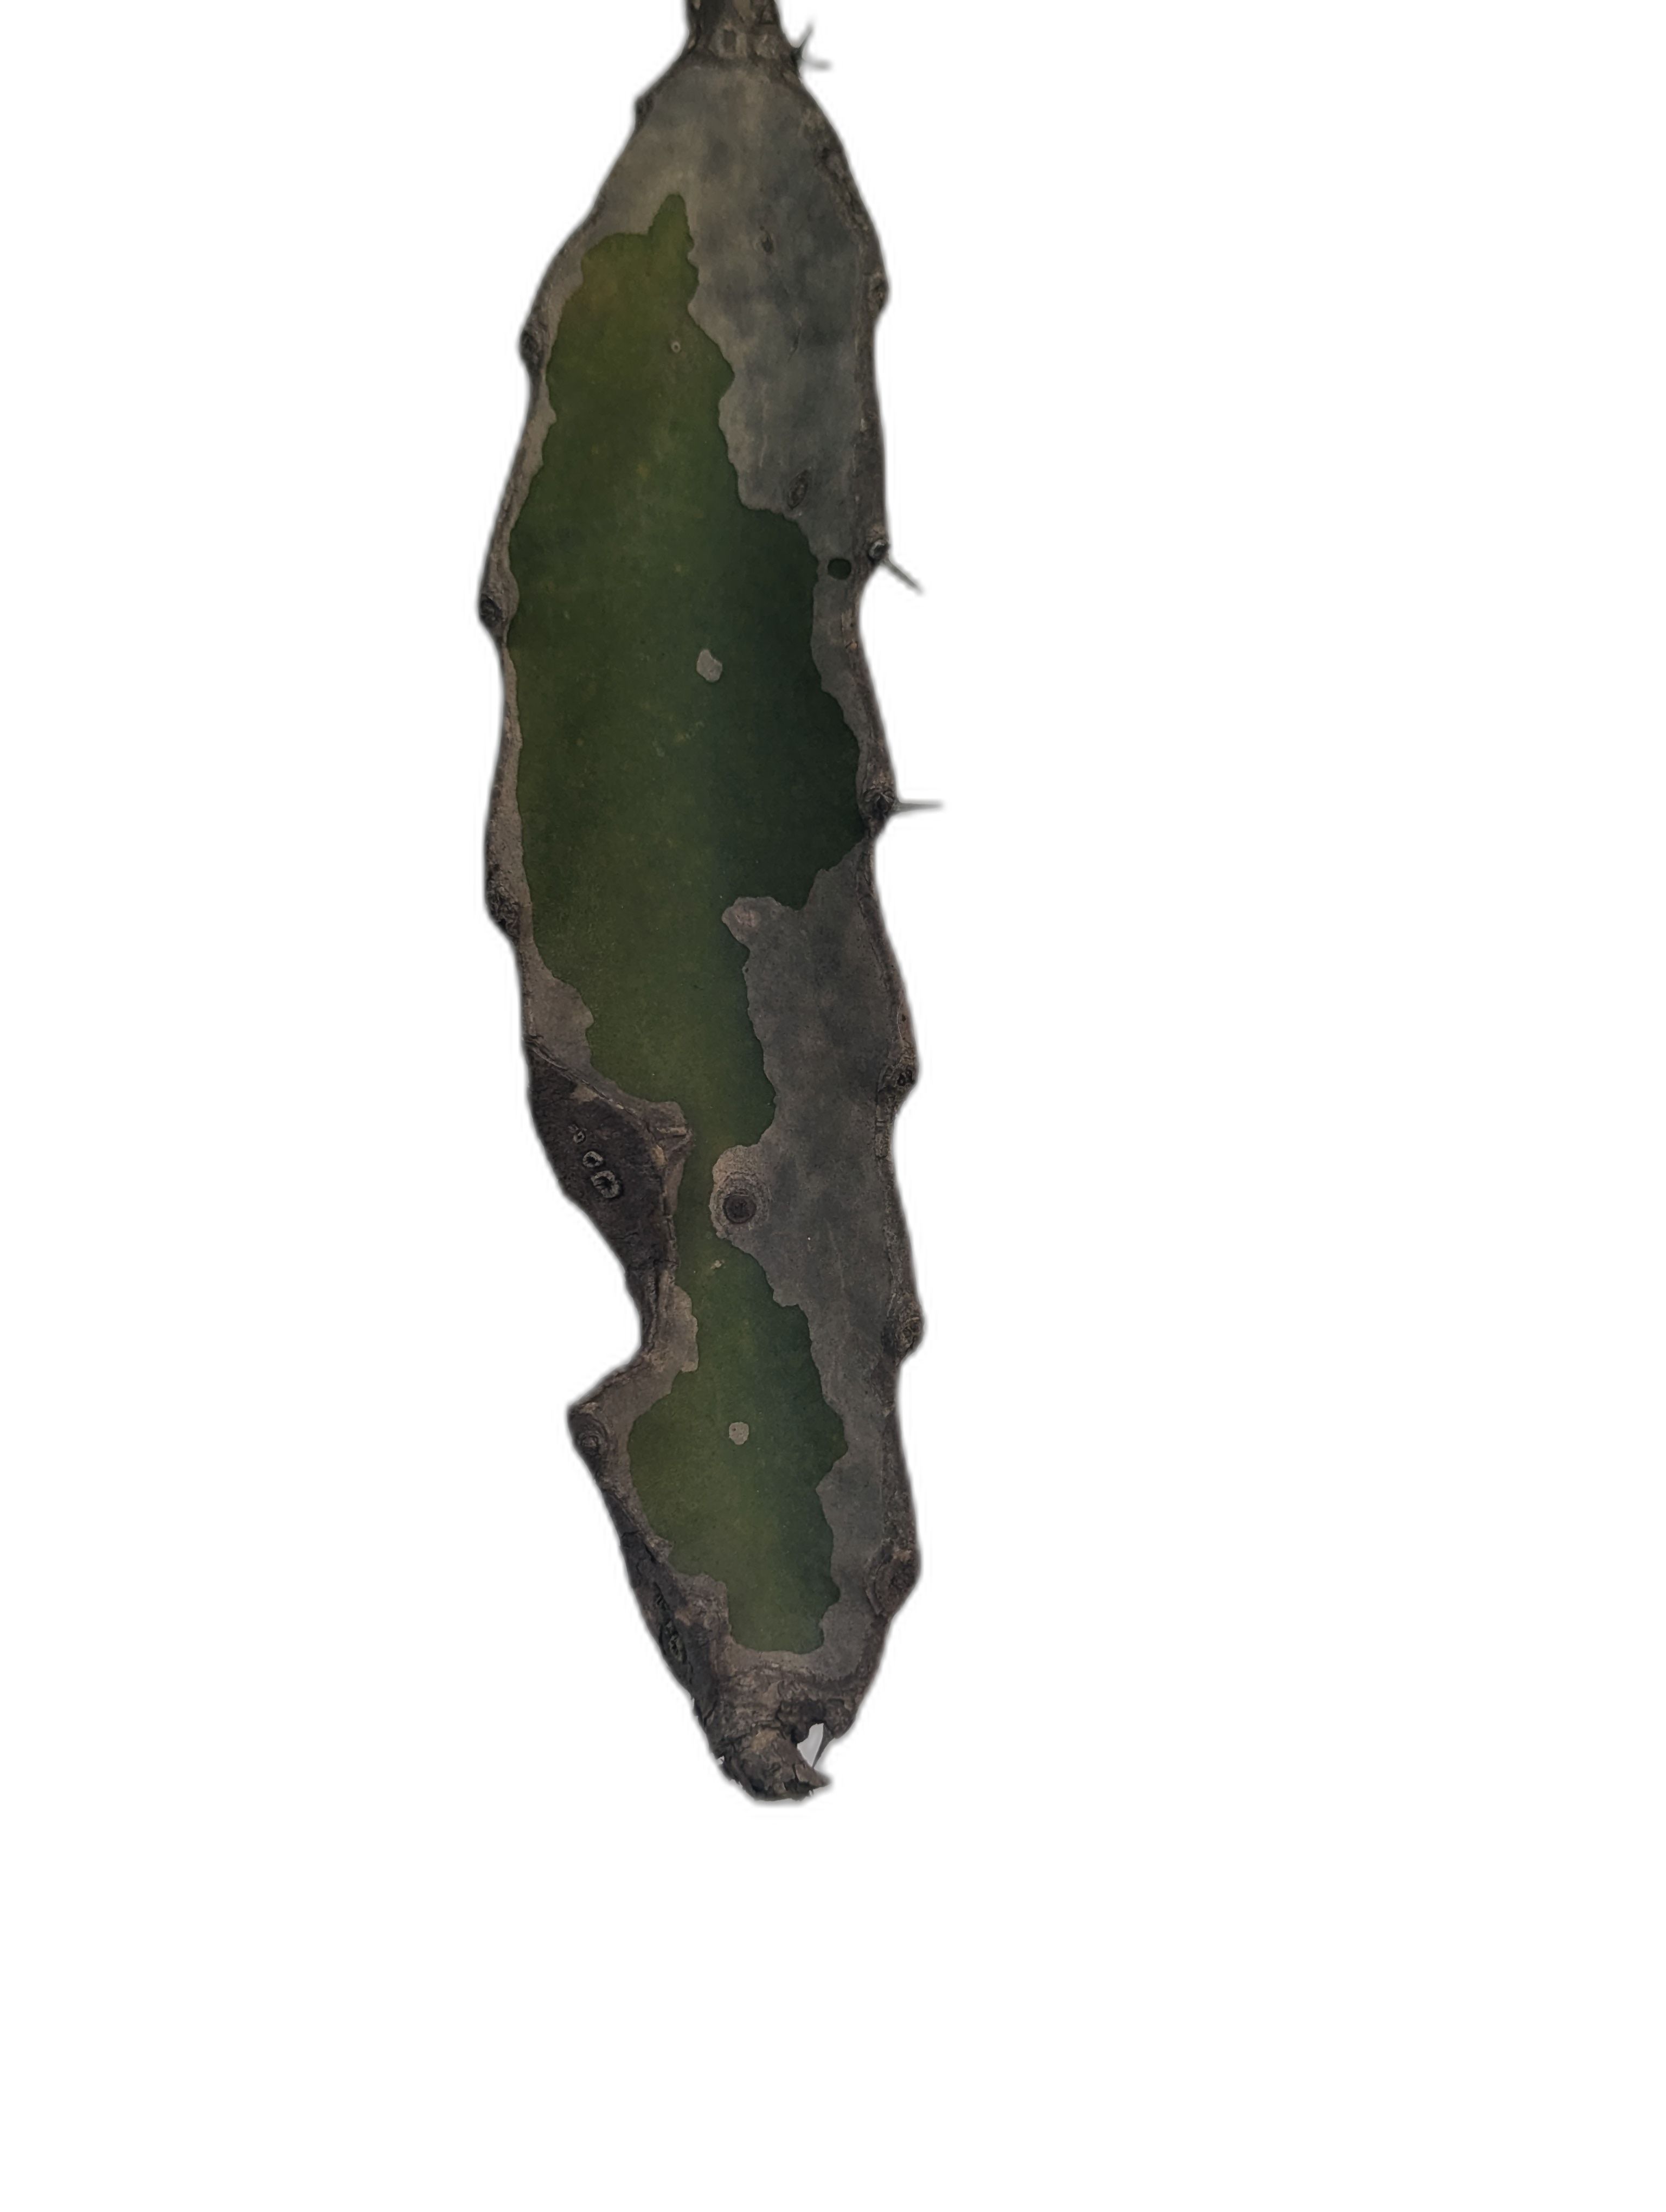
Label: Bad leaf